Wildlife of Vietnam

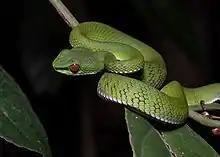
Ruby-eyed viper

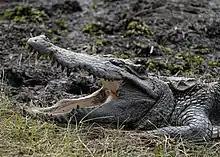
Siamese crocodile basking in sun

Rare and little known birds have been identified such as the Edward's pheasant which was believed to be extinct, the white-winged wood duck and the white-shouldered ibis. The country lies on the east Asian flyway of Siberian birds and is an important stopover for migratory waders.